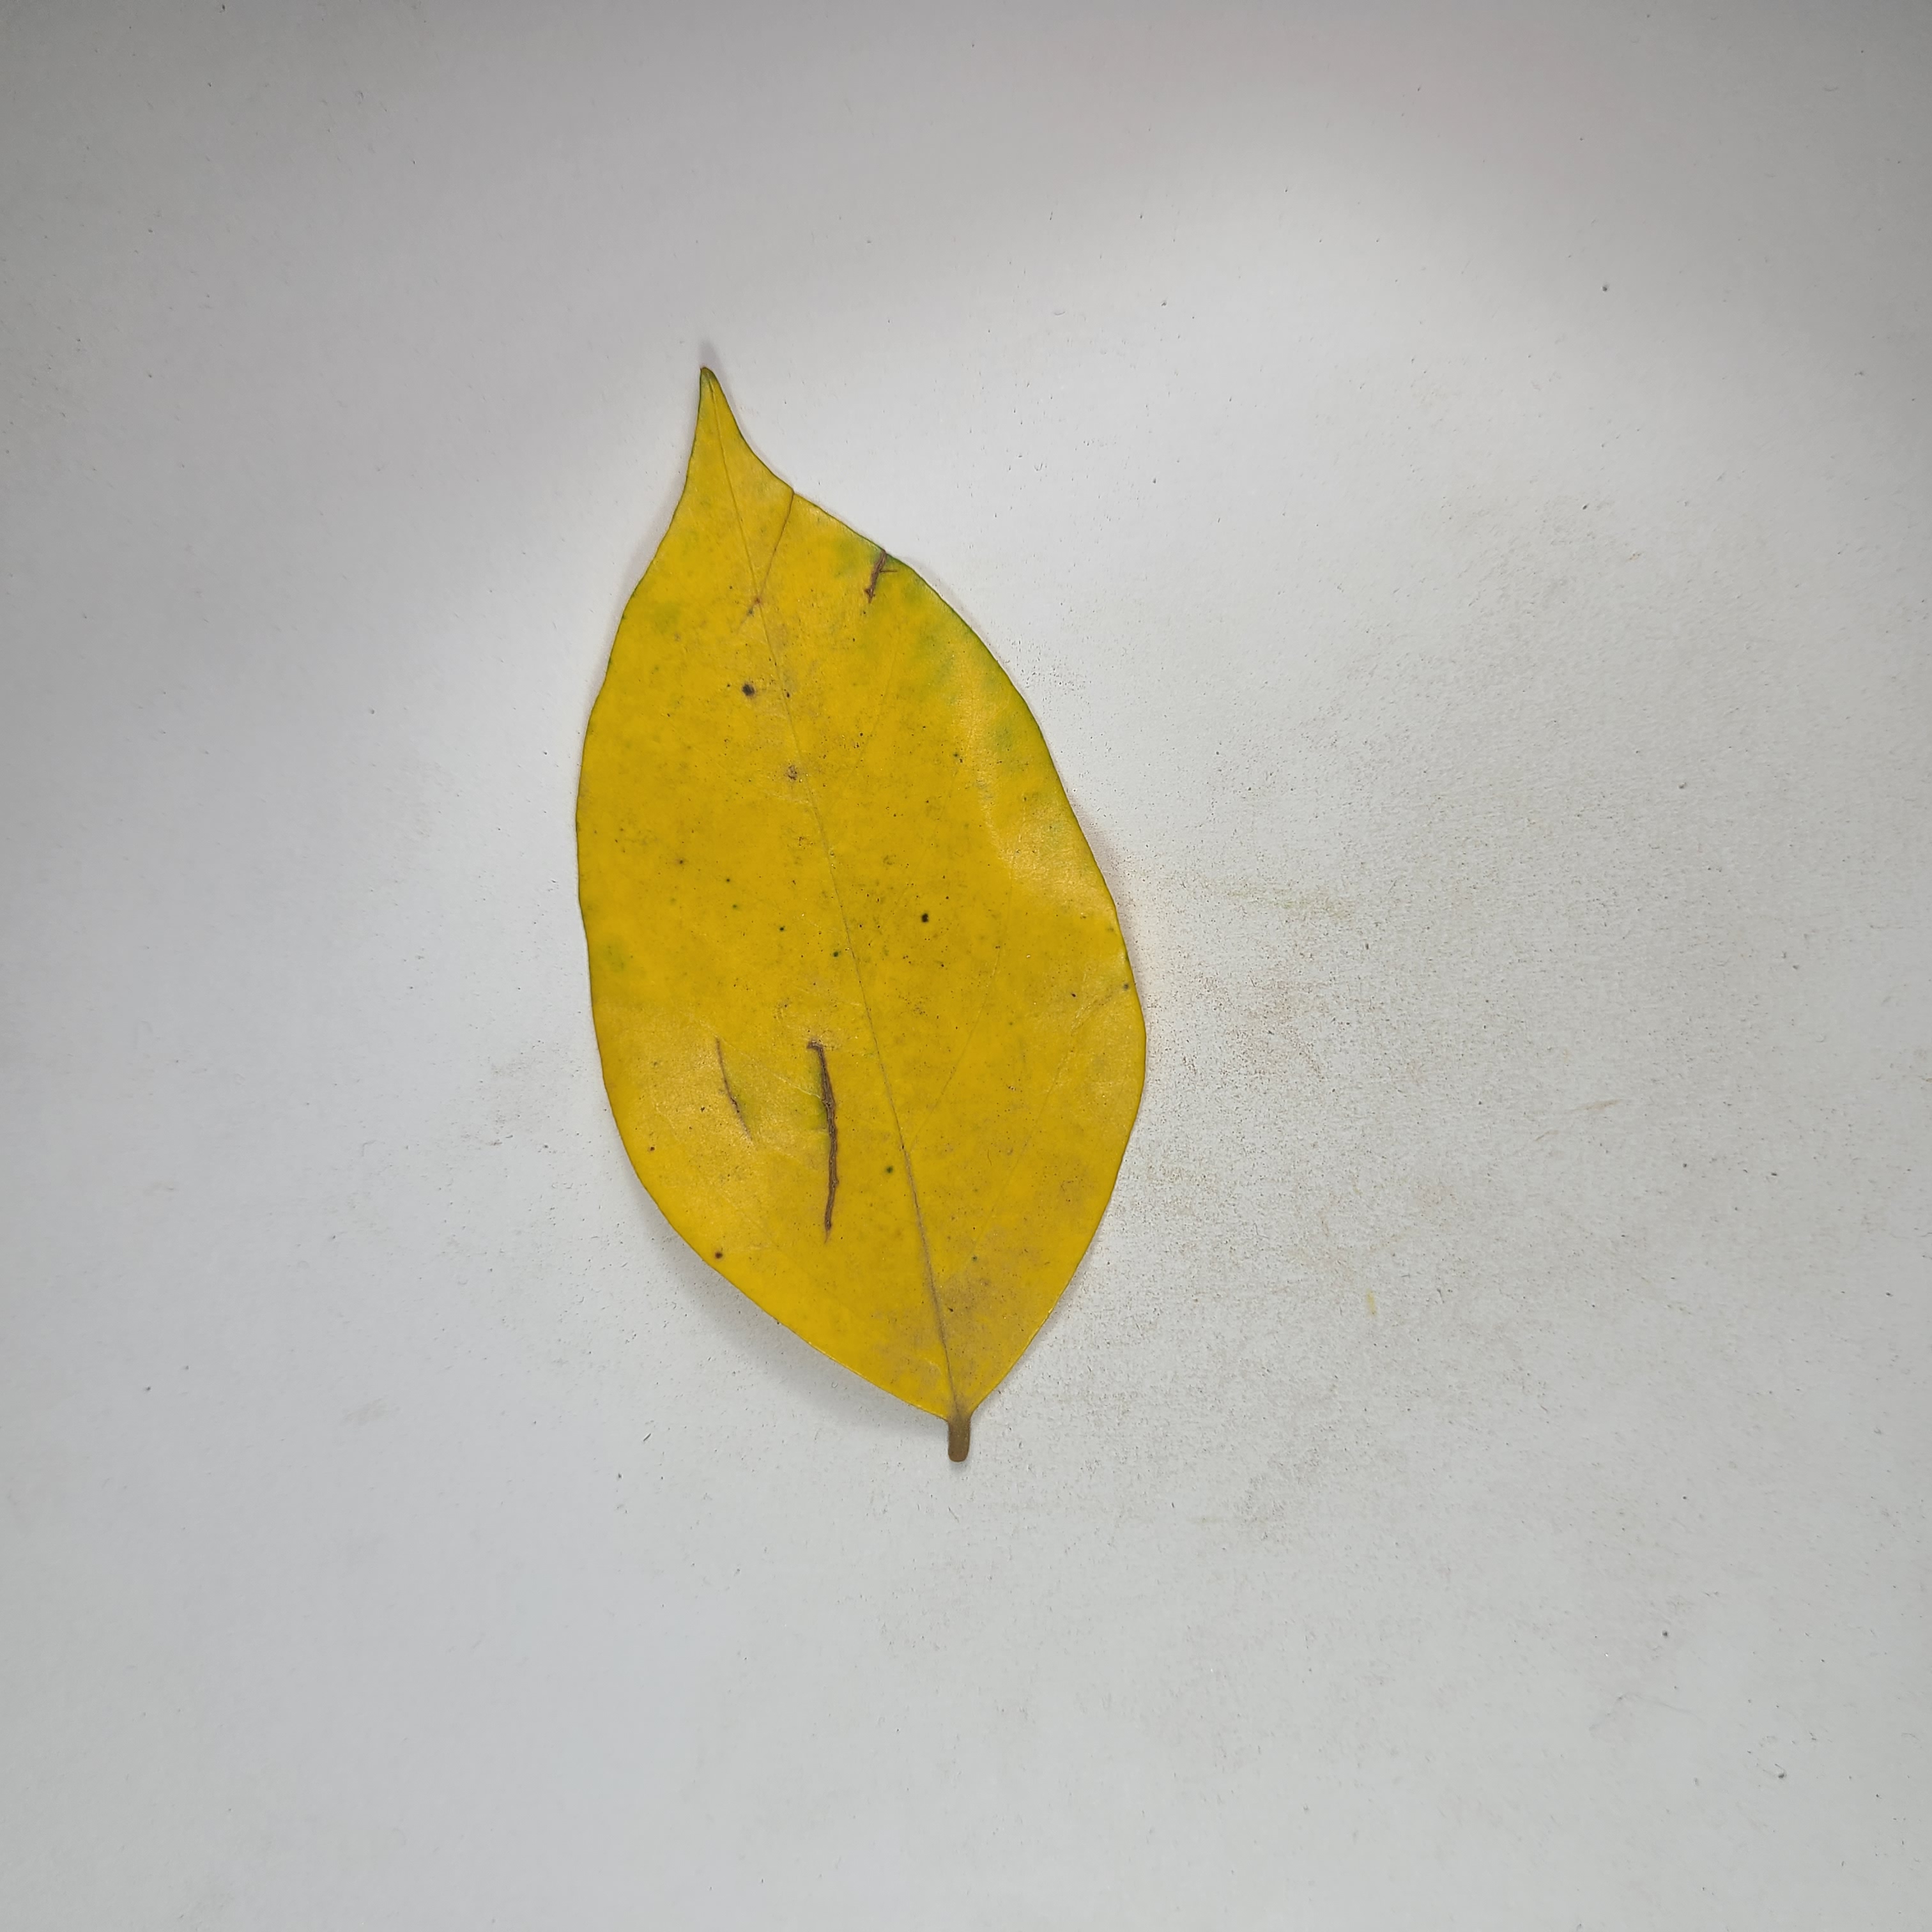
Label: Yellow Leaves